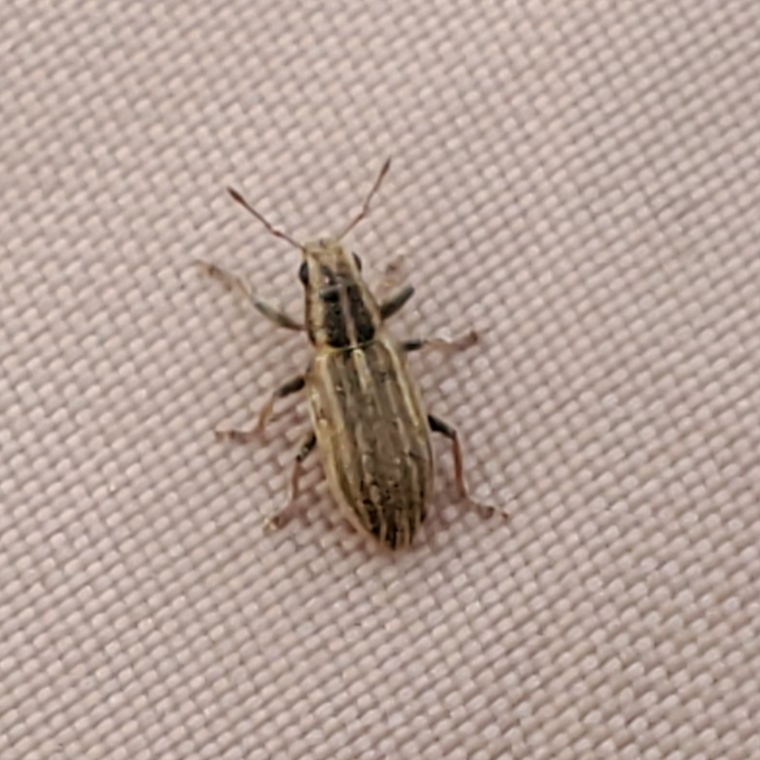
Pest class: pea_leaf_weevil